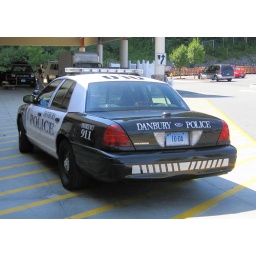
Danbury police are gradually changing over to this black and white scheme on their cruisers.